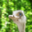
Label: bird